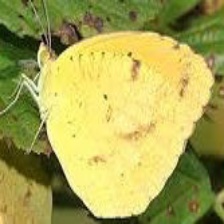
Species: SLEEPY ORANGE
Butterfly family (ImageNet category): sulphur_butterfly